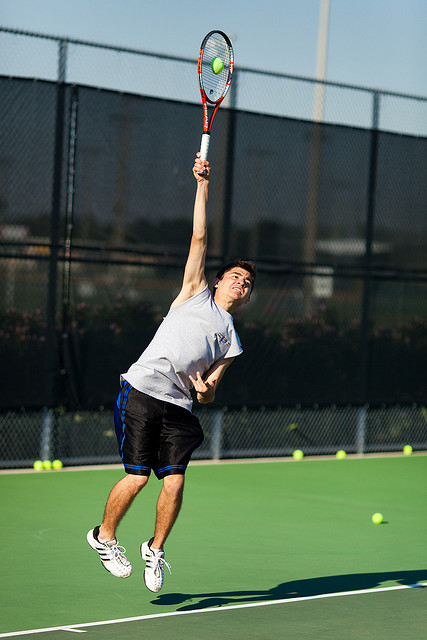
một nam vận động viên tennis đang nhảy lên để đỡ bóng